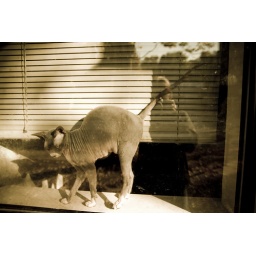
Hairless cat in the window and me